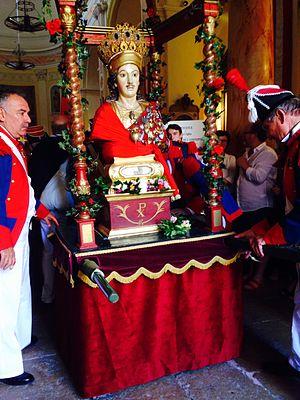
Bavades de Saint Tropez 2015
La bravade de Saint-Tropez est une fête patronale et traditionnelle organisée chaque année au mois de mai dans la commune de Saint-Tropez, dans le département français du Var.
Saint-Tropez est une commune française située dans le département du Var en région Provence-Alpes-Côte d'Azur, chef-lieu du canton de Saint-Tropez.